Helastia semisignata

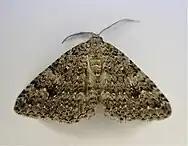

Species in the genus "Helastia" can be difficult to distinguish from one another. However this species normally has orange scaling present on its forewings and its wing veins have black and white patches.